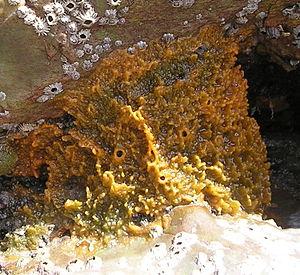
Les Myxillidae forment une famille de spongiaires de l'ordre Poecilosclerida vivant en eau de mer.
Myxilla est un genre d'éponges de la famille Myxillidae. Les espèces de ce genre sont marines.
Myxille encroûtante est une espèce d'éponge de la famille des Myxillidés.